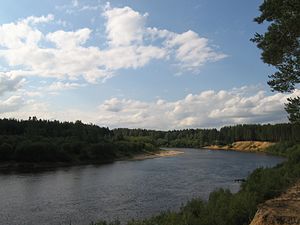
Vetluga
Vetluga
Vetluga er en flod i oblasterne Kirov, Kostroma og Nisjnij Novgorod samt Republikken Marij El i Rusland. Vetluga er en venstre biflod til Volga og er 889 km lang, med et afvandingsareal på 39 400 km².